Radisson Lackawanna Station Hotel

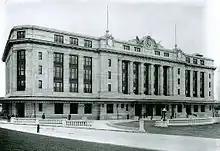
The station at its 1908 opening

In the early 1900s, Delaware, Lackawanna and Western Railroad president William Truesdale approved a plan to replace the railroad's Scranton station, an old brick structure located on Lackawanna Avenue near Franklin Avenue. The new station, to be built about seven blocks east at 700 Lackawanna Avenue, would be a far grander structure that would also house the railroad's offices, with the exception of the executive offices in New York City. The railroad commissioned New York architect Kenneth MacKenzie Murchison, who executed the design in a neoclassical style reminiscent of the Ecole des Beaux-Arts in Paris, where he had been trained.